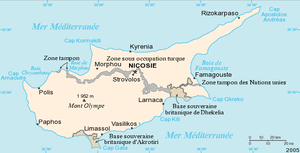
Carte de Chypre
Chypre, en forme longue la république de Chypre, est un État situé sur l'île de Chypre dans l’est de la mer Méditerranée, dans le bassin Levantin. Bien que Chypre soit géographiquement proche de la région du Proche-Orient et la seule île majeure de la Méditerranée située en Asie, le pays est rattaché politiquement à l'Europe et est membre de l’Union européenne. Depuis 1974, le tiers nord de l’île, située au-delà de la ligne verte contrôlée par les troupes de l'ONU, est sous contrôle turc et en 1983, ce territoire sécessioniste s'est proclamé République turque de Chypre du Nord. Cette dernière continue aujourd'hui encore à ne pas être reconnue par l'ONU.
Les relations entre Chypre du Nord et l'Union européenne présentent des particularités liées à l'histoire récente de l'île de Chypre. Déclarée unilatéralement indépendante de la République de Chypre qui ne gouvernait de facto qu'une partie de l'île, le 15 novembre 1983, à la suite d'une période de tensions et de guerre civile entre les deux principales communautés, la République turque de Chypre du Nord est un État politiquement et géographiquement distinct de la partie sud de l'île.
Cet article recense les frontières de Chypre.